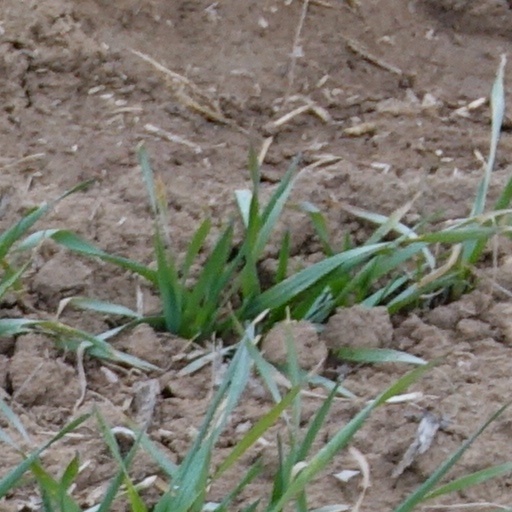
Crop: wheat